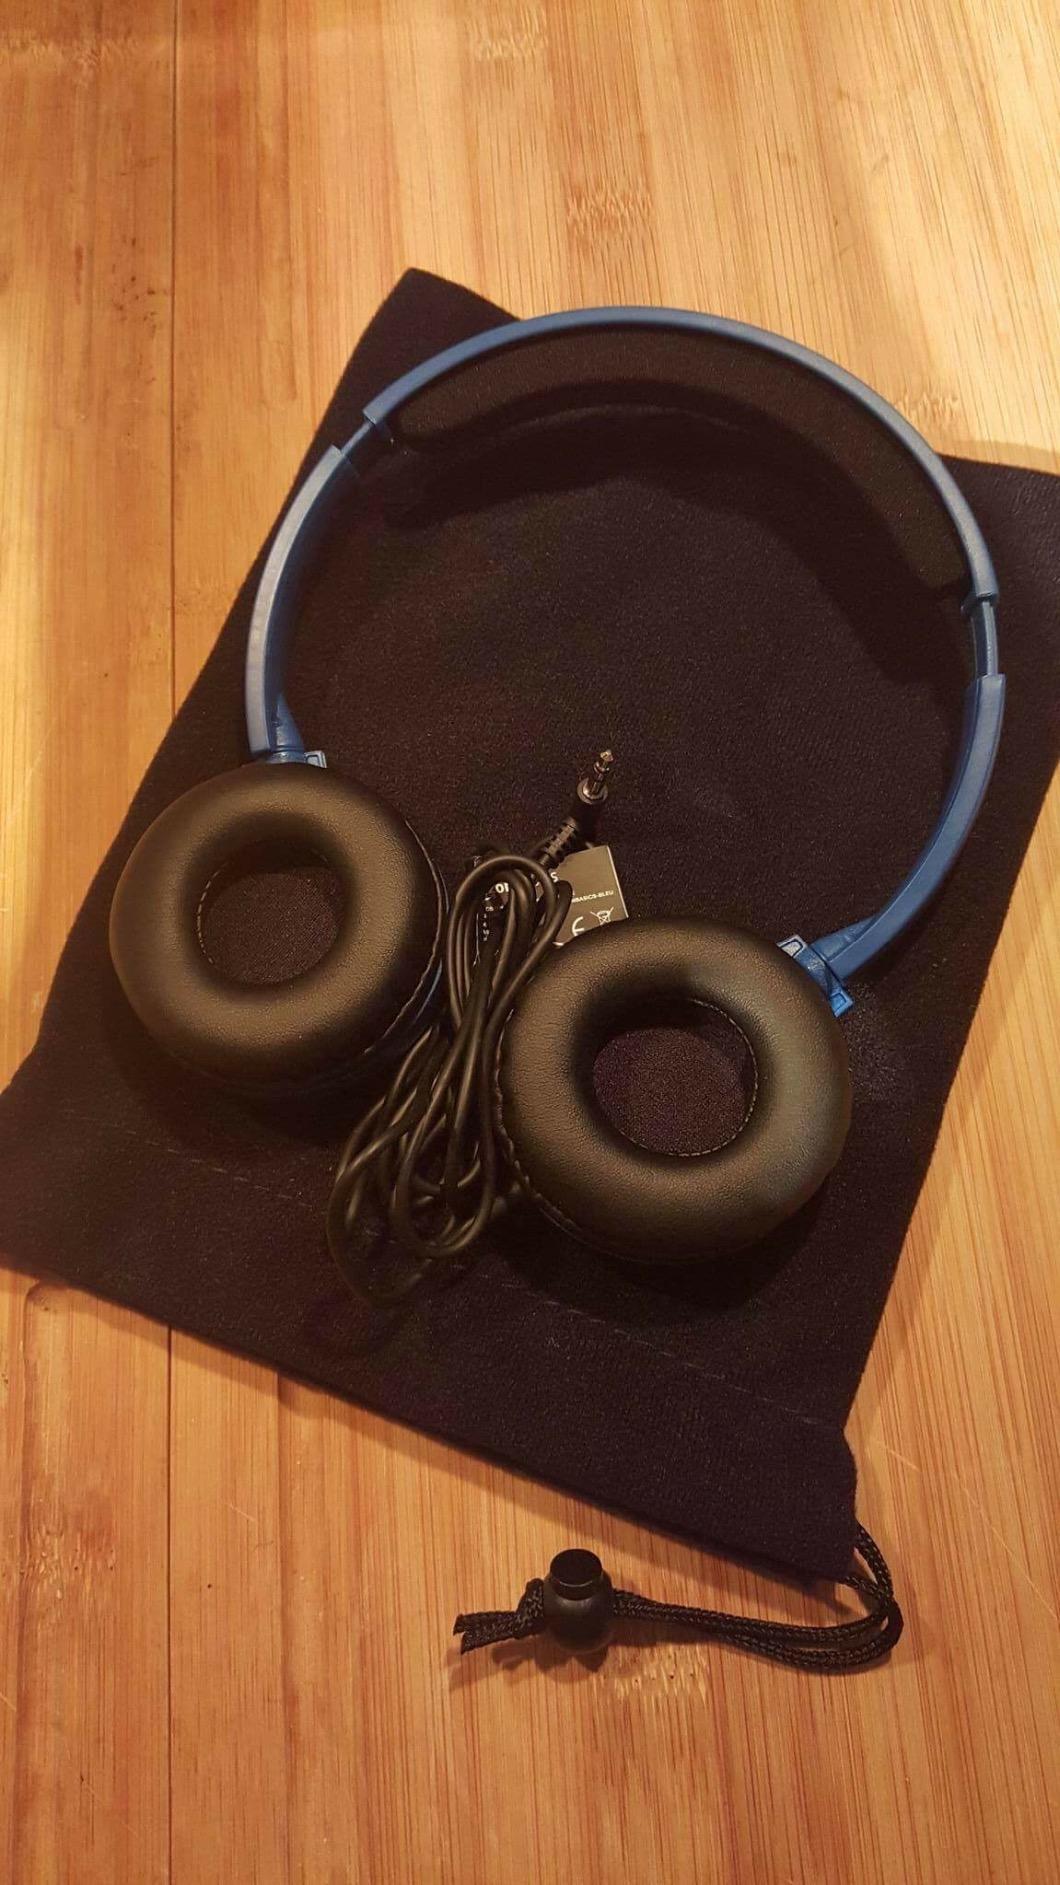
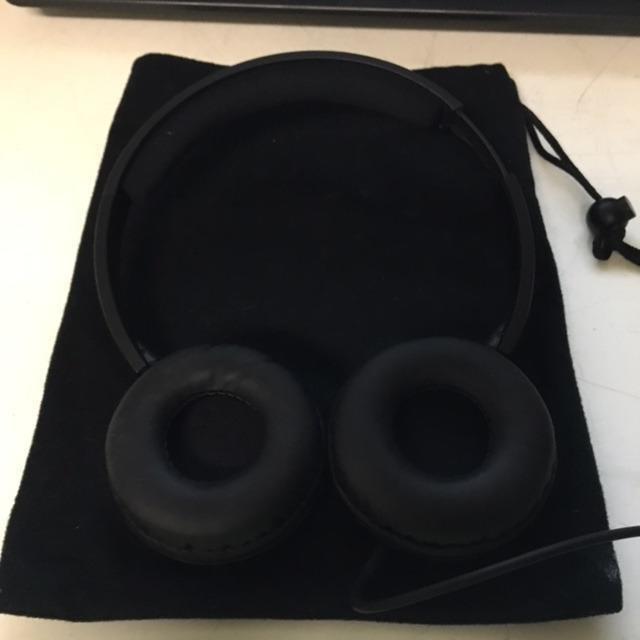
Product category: headphones
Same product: yes